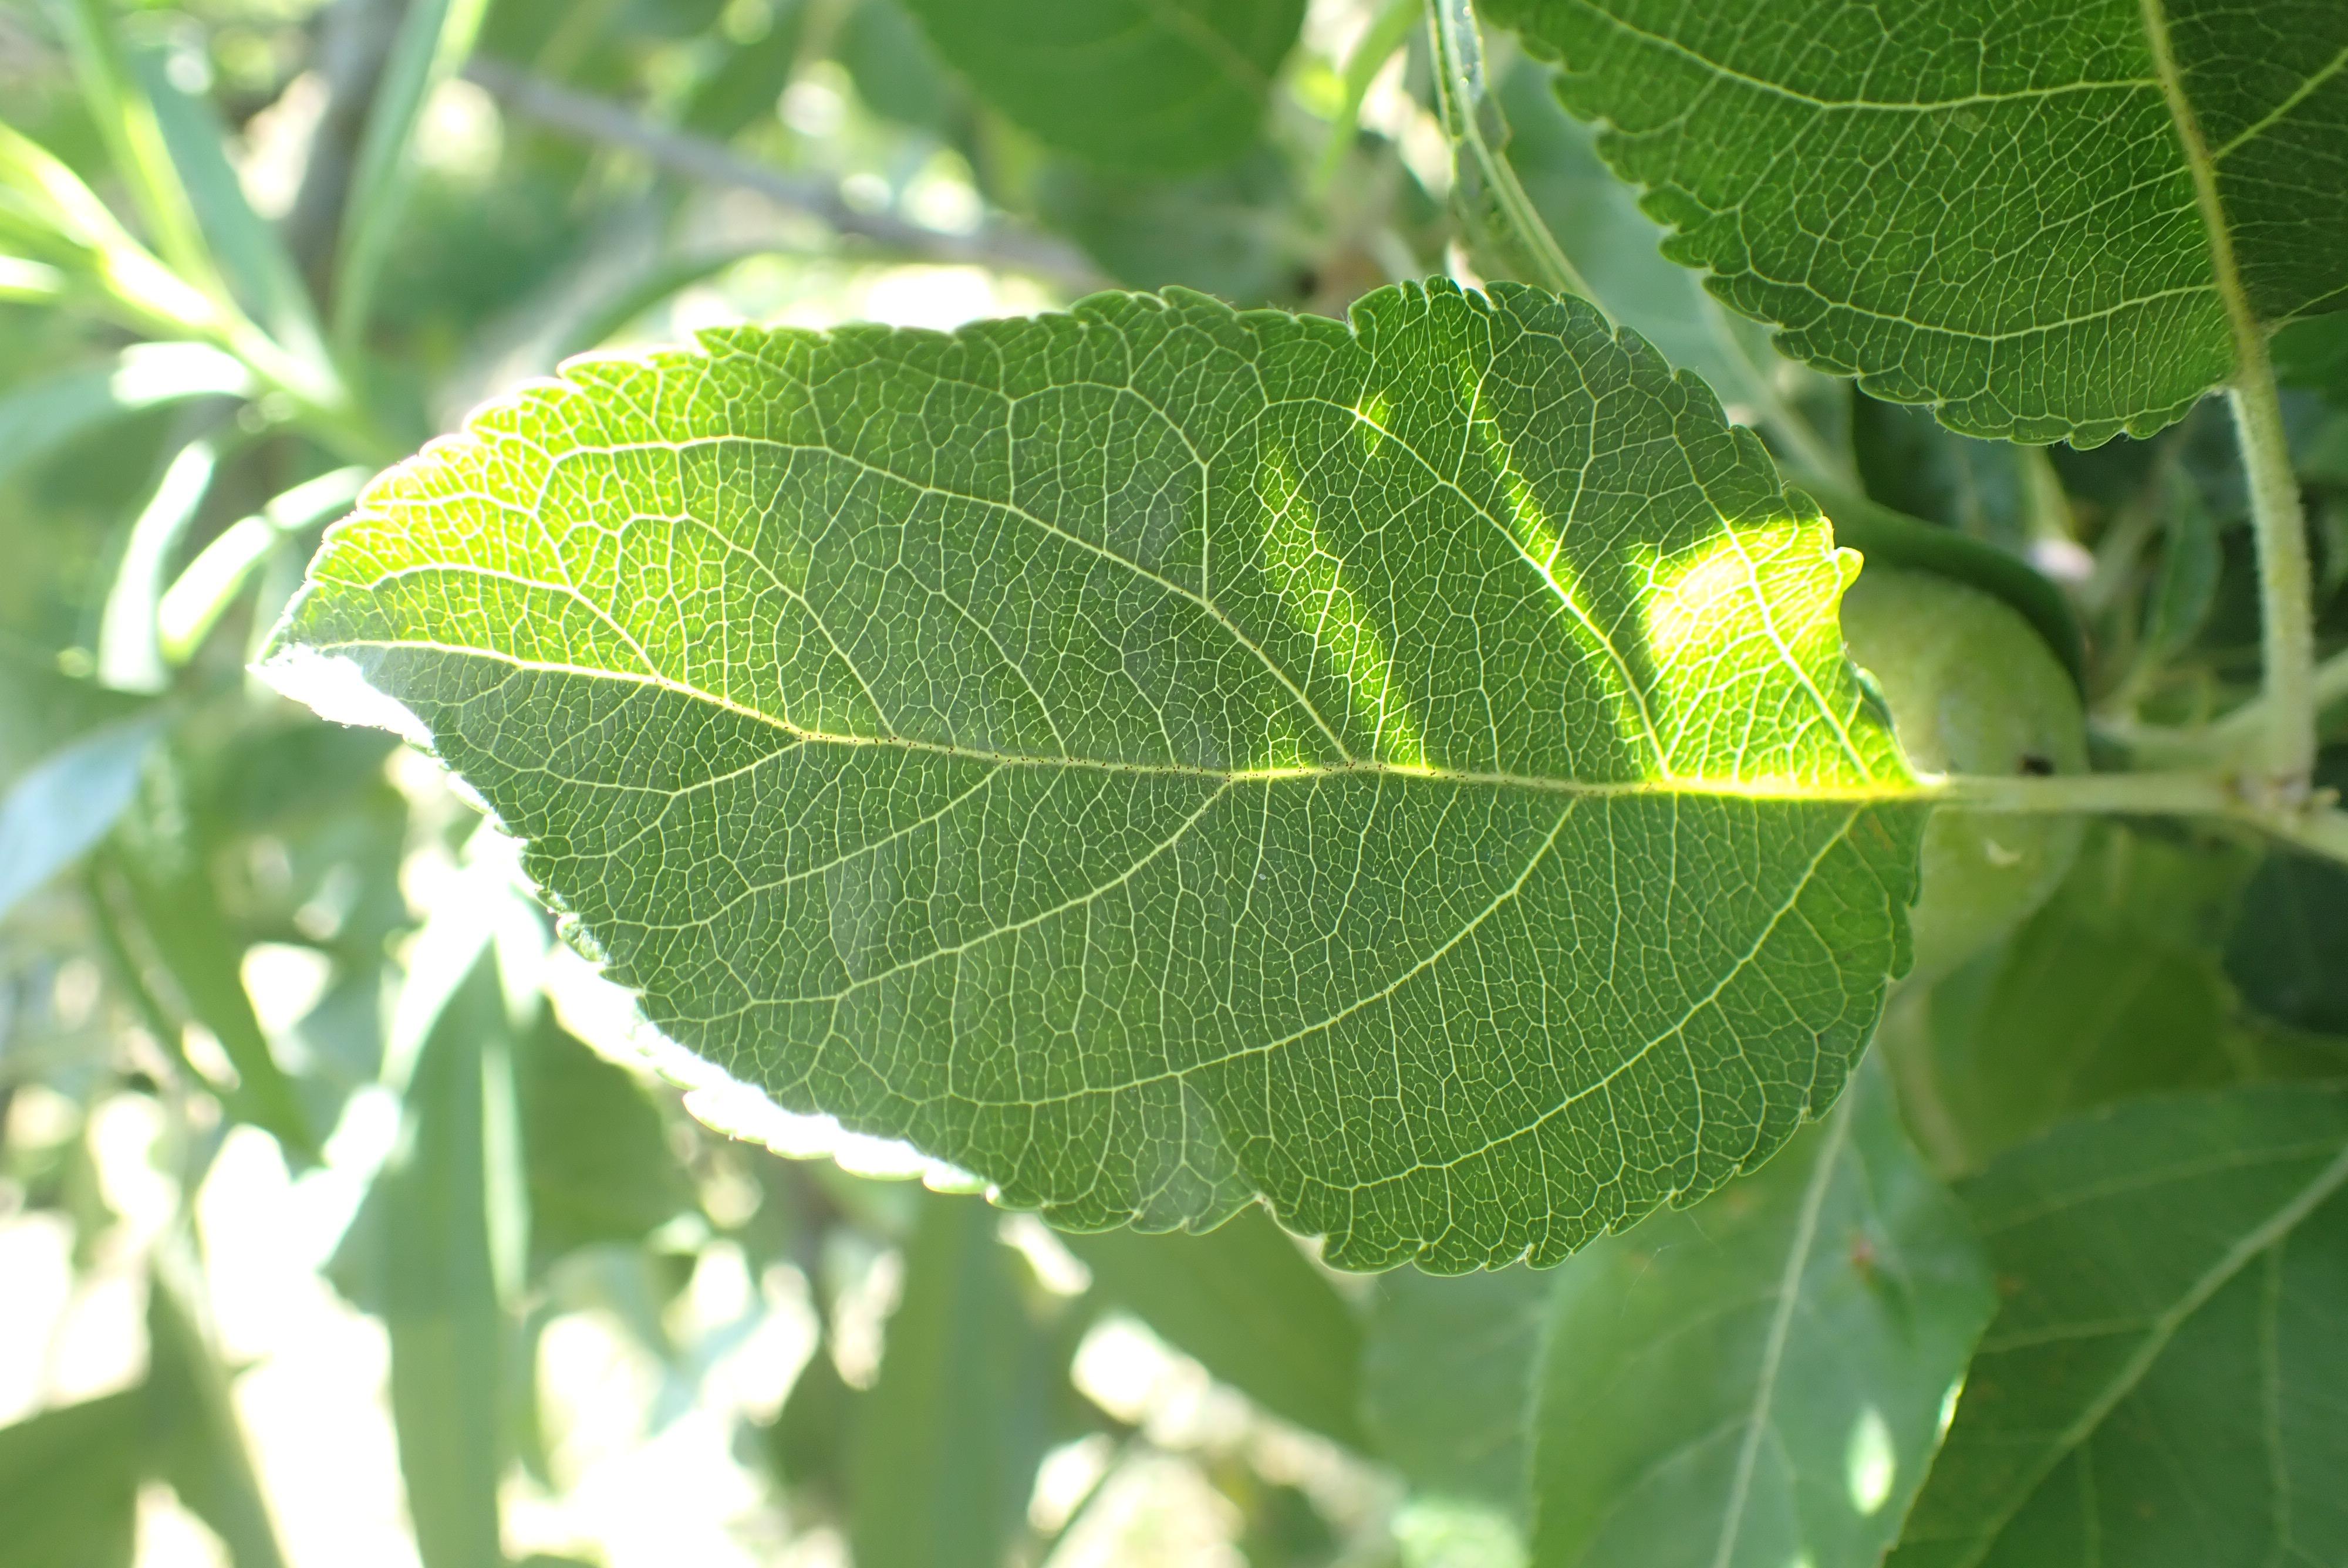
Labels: healthy